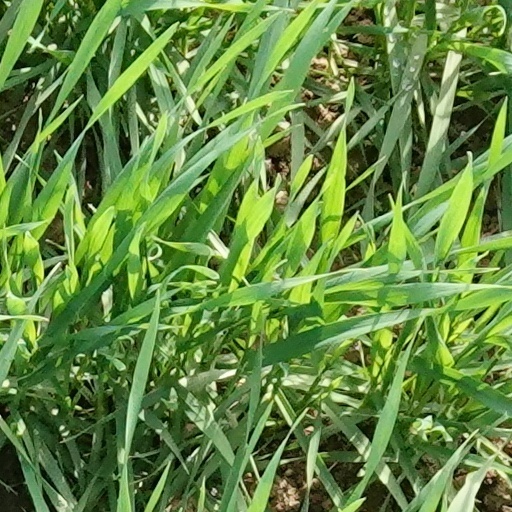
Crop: wheat